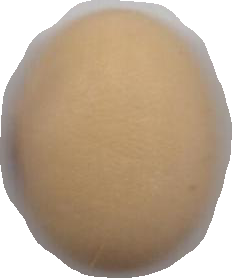
Variety: Anjasmoro